Last Post (poem)

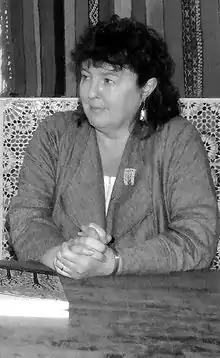
Carol Ann Duffy, the British Poet Laureate

Carol Ann Duffy was appointed as Poet Laureate in May 2009, the first woman to be appointed to the post. She was asked by the BBC Radio 4 programme "Today" to write a poem to mark the deaths of Henry Allingham and Harry Patch. The poem was read by Duffy on "Today" on 30 July 2009, the day of Allingham's funeral. Allingham, who served with the Royal Naval Air Service before becoming a founder member of the Royal Air Force, died on 18 July 2009 aged 113; Patch, the last surviving man to have fought in the trenches in the war, died on 25 July 2009 aged 111. Their deaths left Claude Choules, who served in the Royal Navy during the war and who lived in Australia until his death in 2011, as the last surviving British veteran.